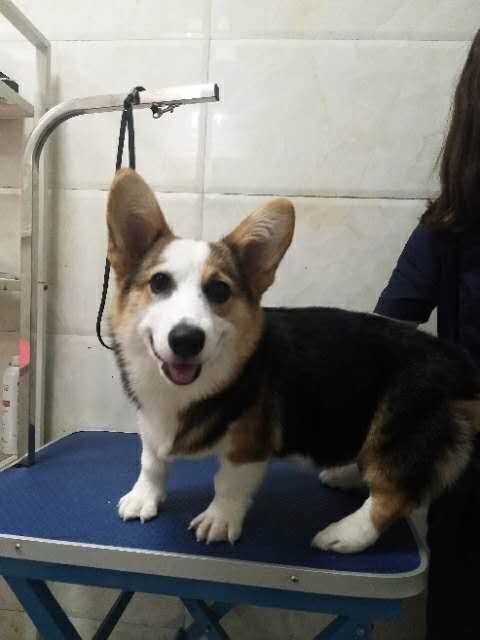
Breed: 2909-n000116-Cardigan